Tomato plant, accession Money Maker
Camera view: vertical (180 deg); turntable rotation: 210 degrees
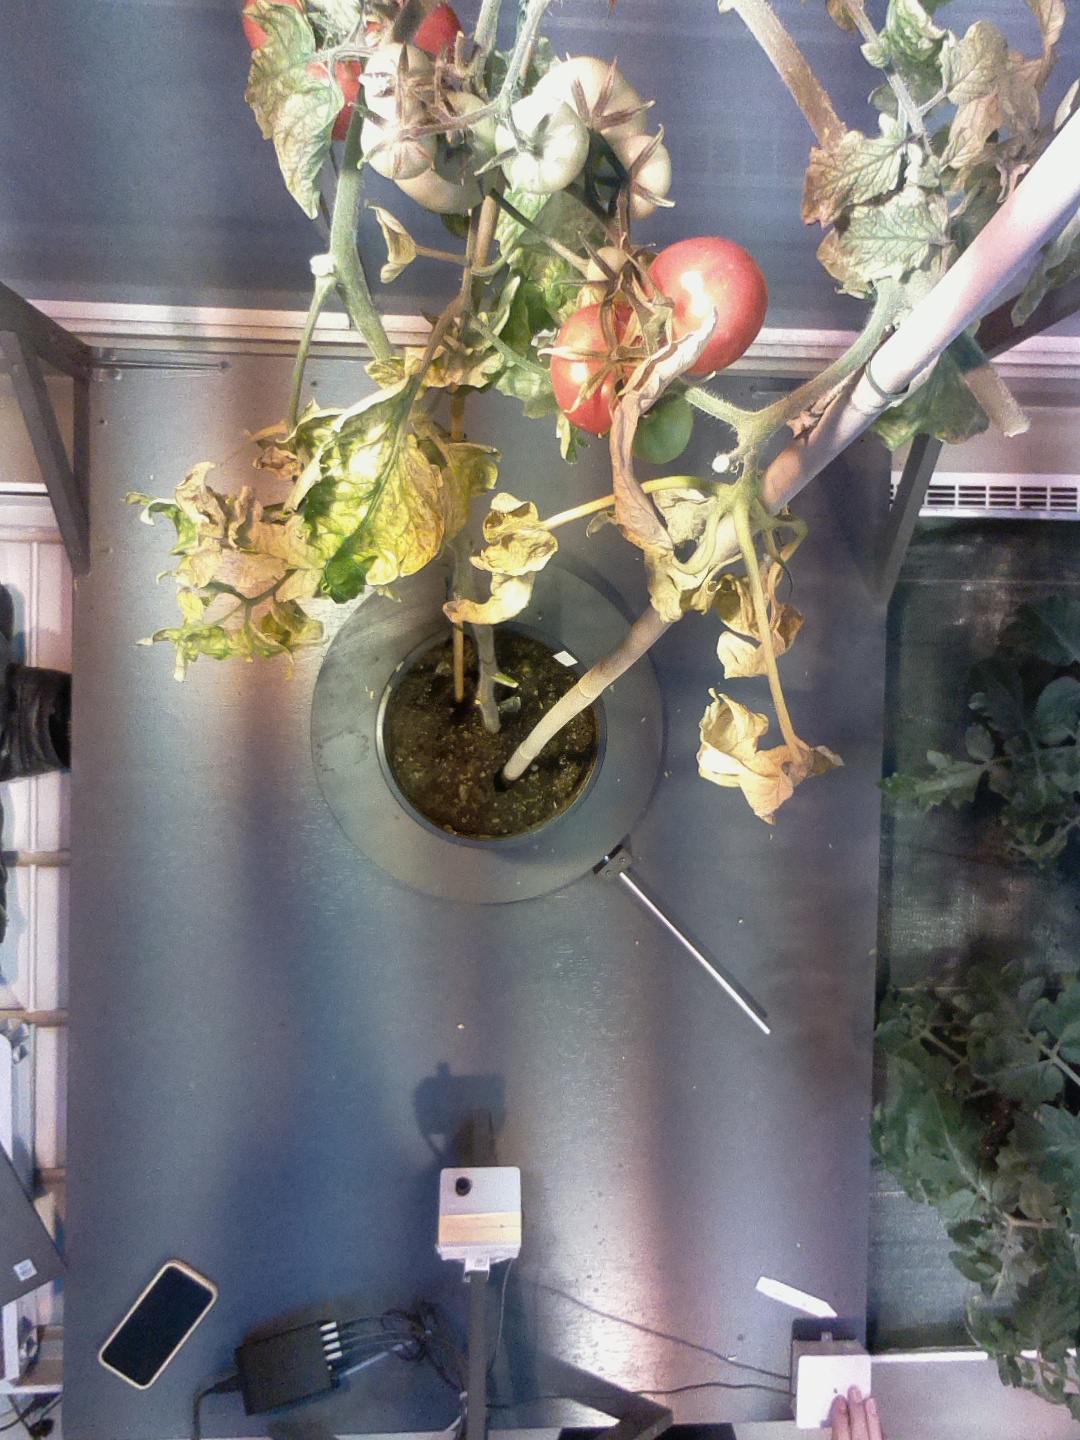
BBCH growth stage 84: 40%-50% of fruits show typical fully ripe color